Moutonnet

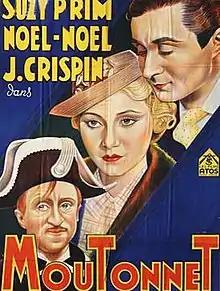

Moutonnet is a 1936 French comedy film directed by René Sti and starring Noël-Noël, Lucien Rozenberg and Michel Simon.